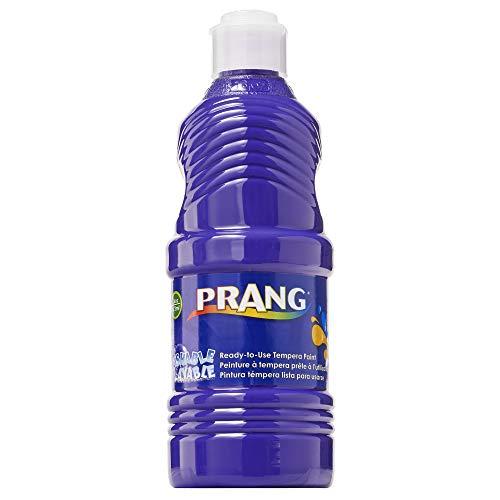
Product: Prang Ready-to-Use Washable Tempera Paint, 16-Ounce Bottle, Violet (10706)
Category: Toys & Games | Arts & Crafts | Drawing & Painting Supplies | Paints | Tempera & Poster Paint
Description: Easy to pour 16-Ounce bottle.
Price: $5.21
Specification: ASIN:B001AZ5798|ShippingWeight:1.25pounds(Viewshippingratesandpolicies)|DomesticShipping:ItemcanbeshippedwithinU.S.|InternationalShipping:ThisitemcanbeshippedtoselectcountriesoutsideoftheU.S.LearnMore|DateFirstAvailable:October31,2006